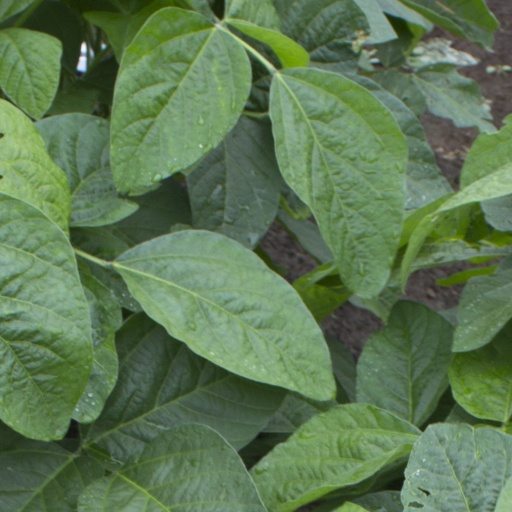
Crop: soybean